ISOLDE

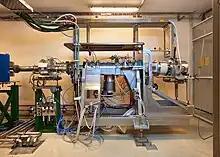
ISOLDE's Offline 2

Offline 2 was recently installed as a mass separator beamline at ISOLDE, with the purpose of satisfying the increased demands on the original offline facility, Offline 1. The facility includes the beamline enclosed in a Faraday cage as well as a laser laboratory and control station. The offline facility is designed for target test studies, and upgraded to include potential for the production and study of molecular ion beams.